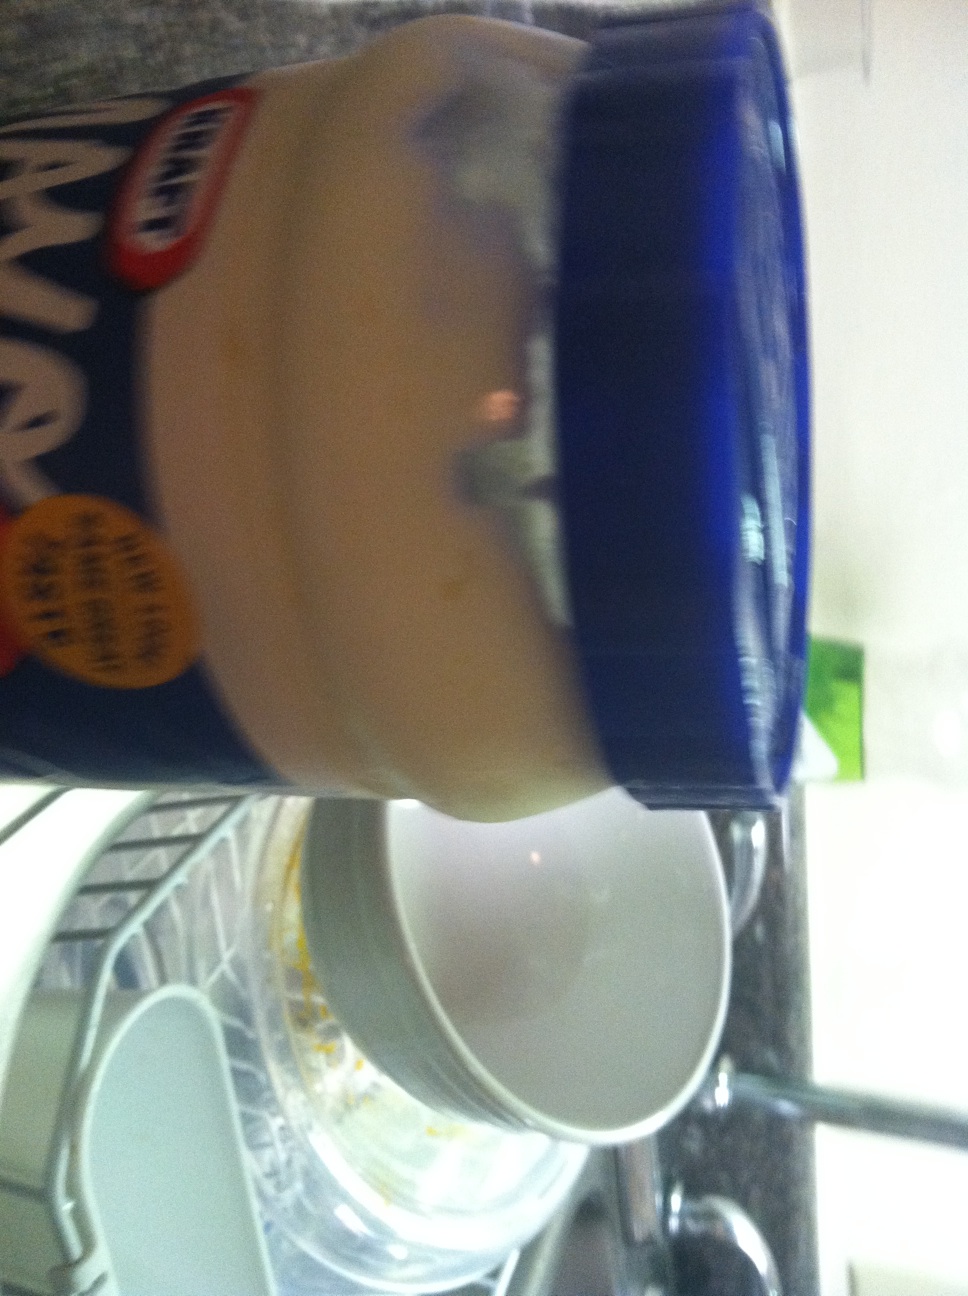Question: What's the expiration date on this mayonnaise?
Answer: unanswerable